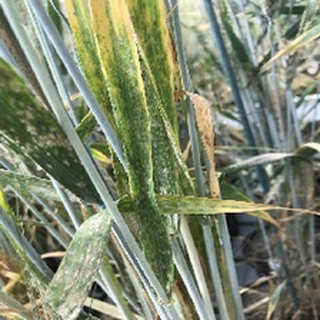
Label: wheat_mildew